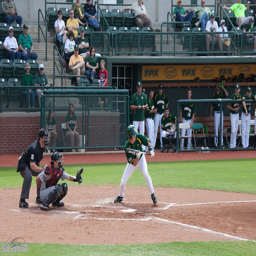
The baseball player is getting ready to bunt.
the baseball player is playing baseball with others around
Several baseball players anticipating the pitch while the crowd watches.
A baseball game in progress with the batter at home plate getting ready to bunt the oncoming ball.
People watching and playing a game of baseball.